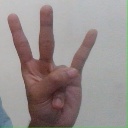
अक्षर: क्ष